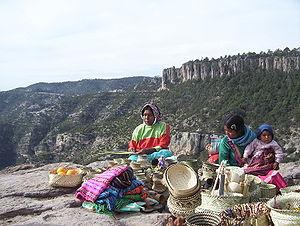
Les Barrancas del Cobre sont un ensemble de six gorges de la Sierra Madre occidentale, au sud-ouest de l’État de Chihuahua au Mexique. Six cours d’eau drainent la portion occidentale de la Sierra Tarahumara avant de se jeter dans le Rio Fuerte, puis dans la mer de Cortez. L’ensemble tire son nom de la couleur de la roche, allant du verdâtre au cuivré.
Les Tarahumara sont un peuple vivant dans la région des Barrancas del Cobre, au nord du Mexique, dans l'État de Chihuahua.